Spike Robinson

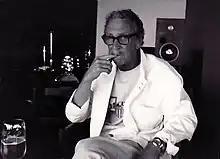
Photo by Fraser MacPherson

Henry Bertholf "Spike" Robinson (January 16, 1930 – October 29, 2001) was an American jazz tenor saxophonist. He began playing at age twelve, recording on several labels, including Discovery, Hep and Concord. However, he sought an engineering degree and followed that profession for nearly 30 years. In 1981 he returned to recording music.